2019 Boston Marathon

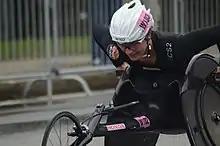
Manuela Schär

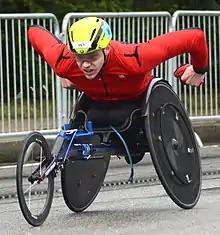
Daniel Romanchuk

Results reported by NBC Sports and the Boston Athletic Association.